Harry Tuthill

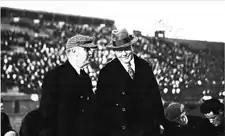

Harry Nathan Tuthill (July 30, 1870 – January 31, 1935) was an American athletic trainer. He began his career as a trainer of footracers and boxers and later became a trainer in Major League Baseball and college football. He was the trainer for the New York Giants from 1904 to 1907 and for the Detroit Tigers from 1907 to 1921.